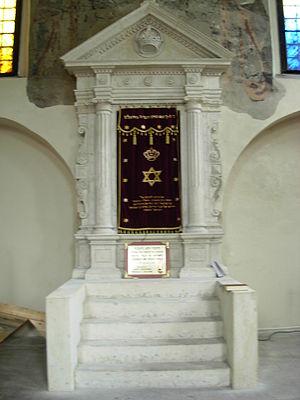
La Vieille Synagogue de Pińczów, est une ancienne synagogue située au 8 rue Klasztorna à Pińczów, au centre de l'ancien quartier juif au sud de Mirow.